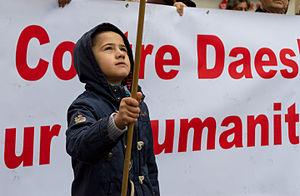
Les gens prennent part à une marche silencieuse pour soutenir la liberté et de la paix et contre la barbarie, une semaine après les attentats de Paris.